Presidency of Warren G. Harding

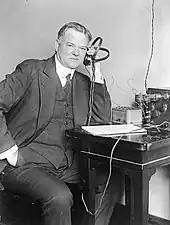
Secretary of Commerce Herbert Hoover listening to a radio

Harding assumed office while the nation was in the midst of a postwar economic decline known as the Depression of 1920–21. He strongly rejected proposals to provide for federal unemployment benefits, believing that the government should leave relief efforts to charities and local governments. He believed that the best way to restore economic prosperity was to raise tariff rates and reduce the government's role in economic activities. His administration's economic policy was formulated by Secretary of the Treasury Mellon, who proposed cuts to the excess profits tax and the corporate tax. The central tenet of Mellon's tax plan was a reduction of the surtax, a progressive income tax that only affected high-income earners. Mellon favored the wealthy holding as much capital as possible, since he saw them as the main drivers of economic growth. Congressional Republican leaders shared Harding and Mellon's desire for tax cuts, and Republicans made tax cuts and tariff rates the key legislative priorities of Harding's first year in office. Harding called a special session of the Congress to address these and other issues, and Congress convened in April 1921.